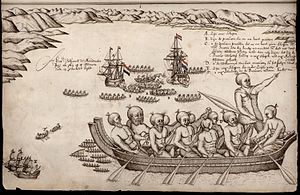
Abel Tasman / Første ekspedition / New Zealand
Murderers' Bay, tegning af Isaack Gilsemans[13]
Abel Janszoon Tasman var en nederlandsk søfarer og opdagelsesrejsende. Han er bedst kendt for sine rejser i 1642 og 1644 i tjeneste hos VOC. Han var den første europæer, der besøgte Tasmanien og New Zealand. Han kortlagde også store dele af Australien.